Lance

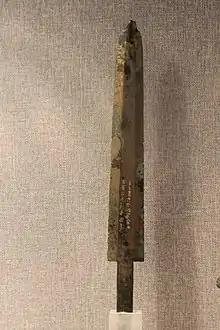
Warring States lance head (pi)

The name is derived from the word , the Roman auxiliaries' javelin or throwing spear; although according to the OED, the word may be of Iberian origin. Also compare, a Greek term for "spear" or "lance".